Rudnei da Rosa

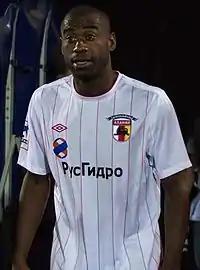
Rudnei with Alania Vladikavkaz in 2012

Rudnei da Rosa (born 7 October 1984), simply known as Rudnei, is a Brazilian former professional footballer who played as defensive midfielder.